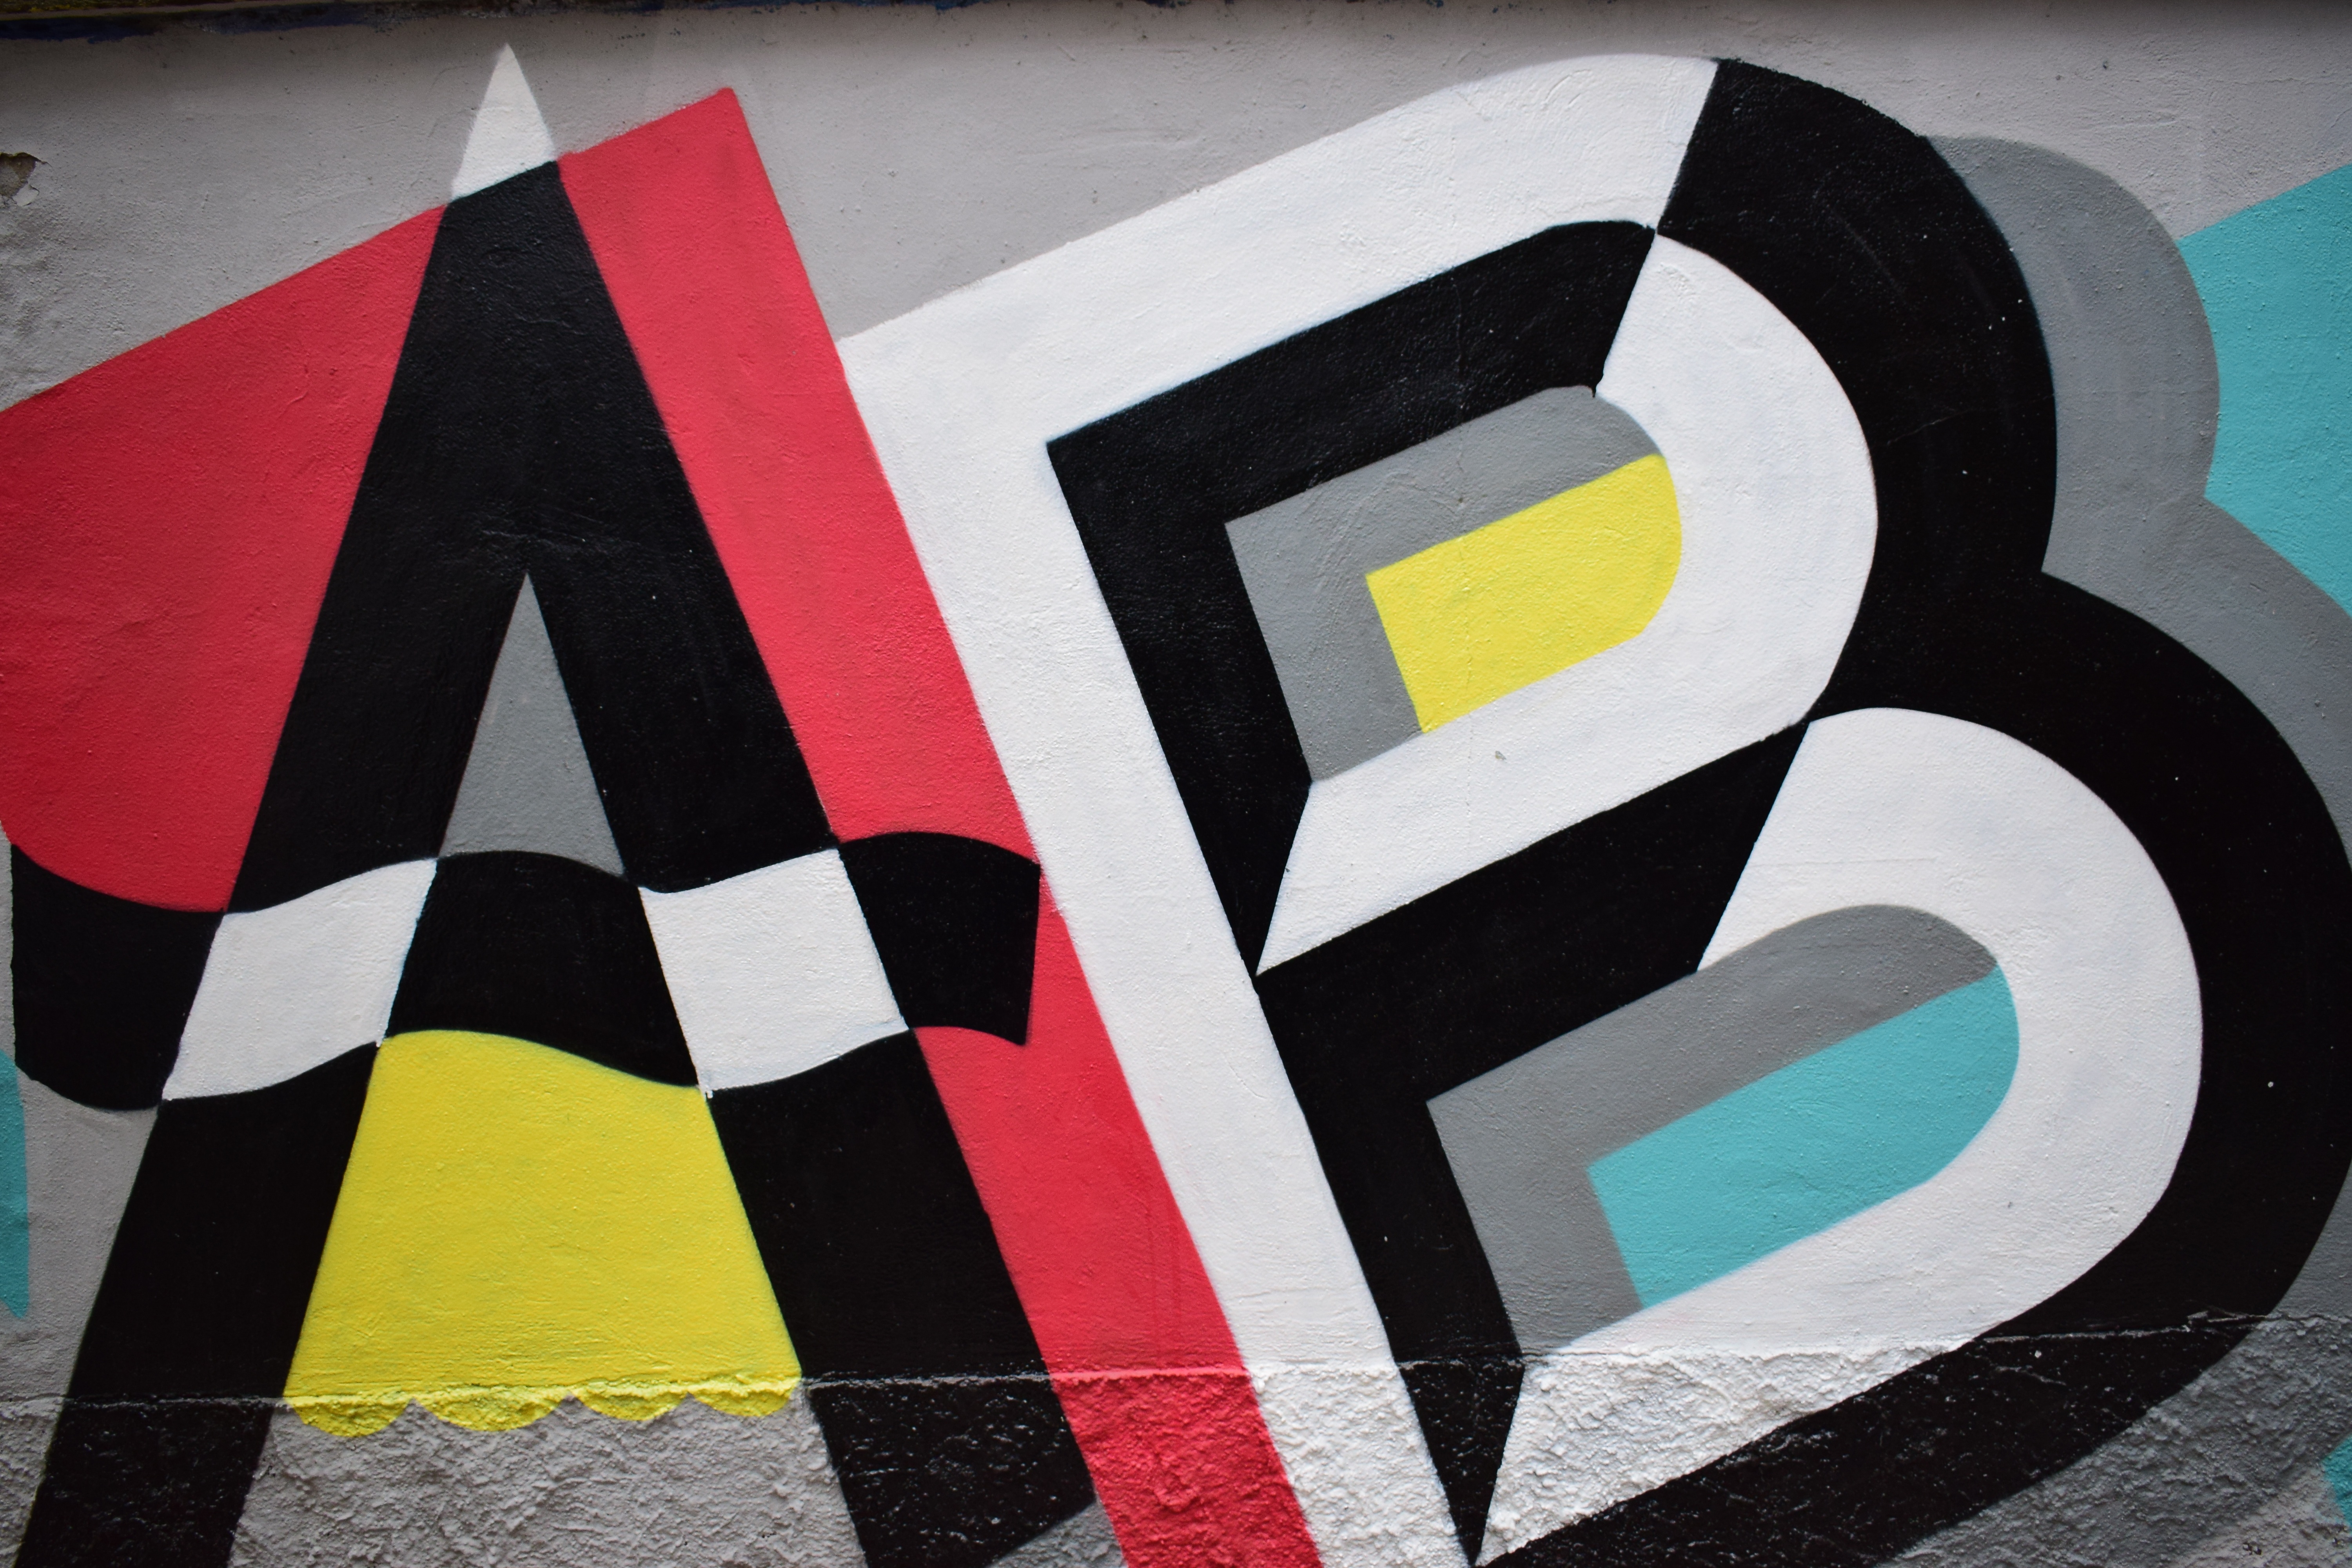
number, color, circle, art, illustration, design, shape, modern art